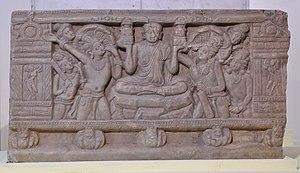
Nagarjunakonda est une ville historique du bouddhisme ; c'est aujourd'hui une île située près de Nagarjuna Sagar, dans le district de Nalgonda, dans l'État d'Andhra Pradesh, en Inde. Elle se situe à 150 km au sud-est de la capitale de cet état, Hyderabad.